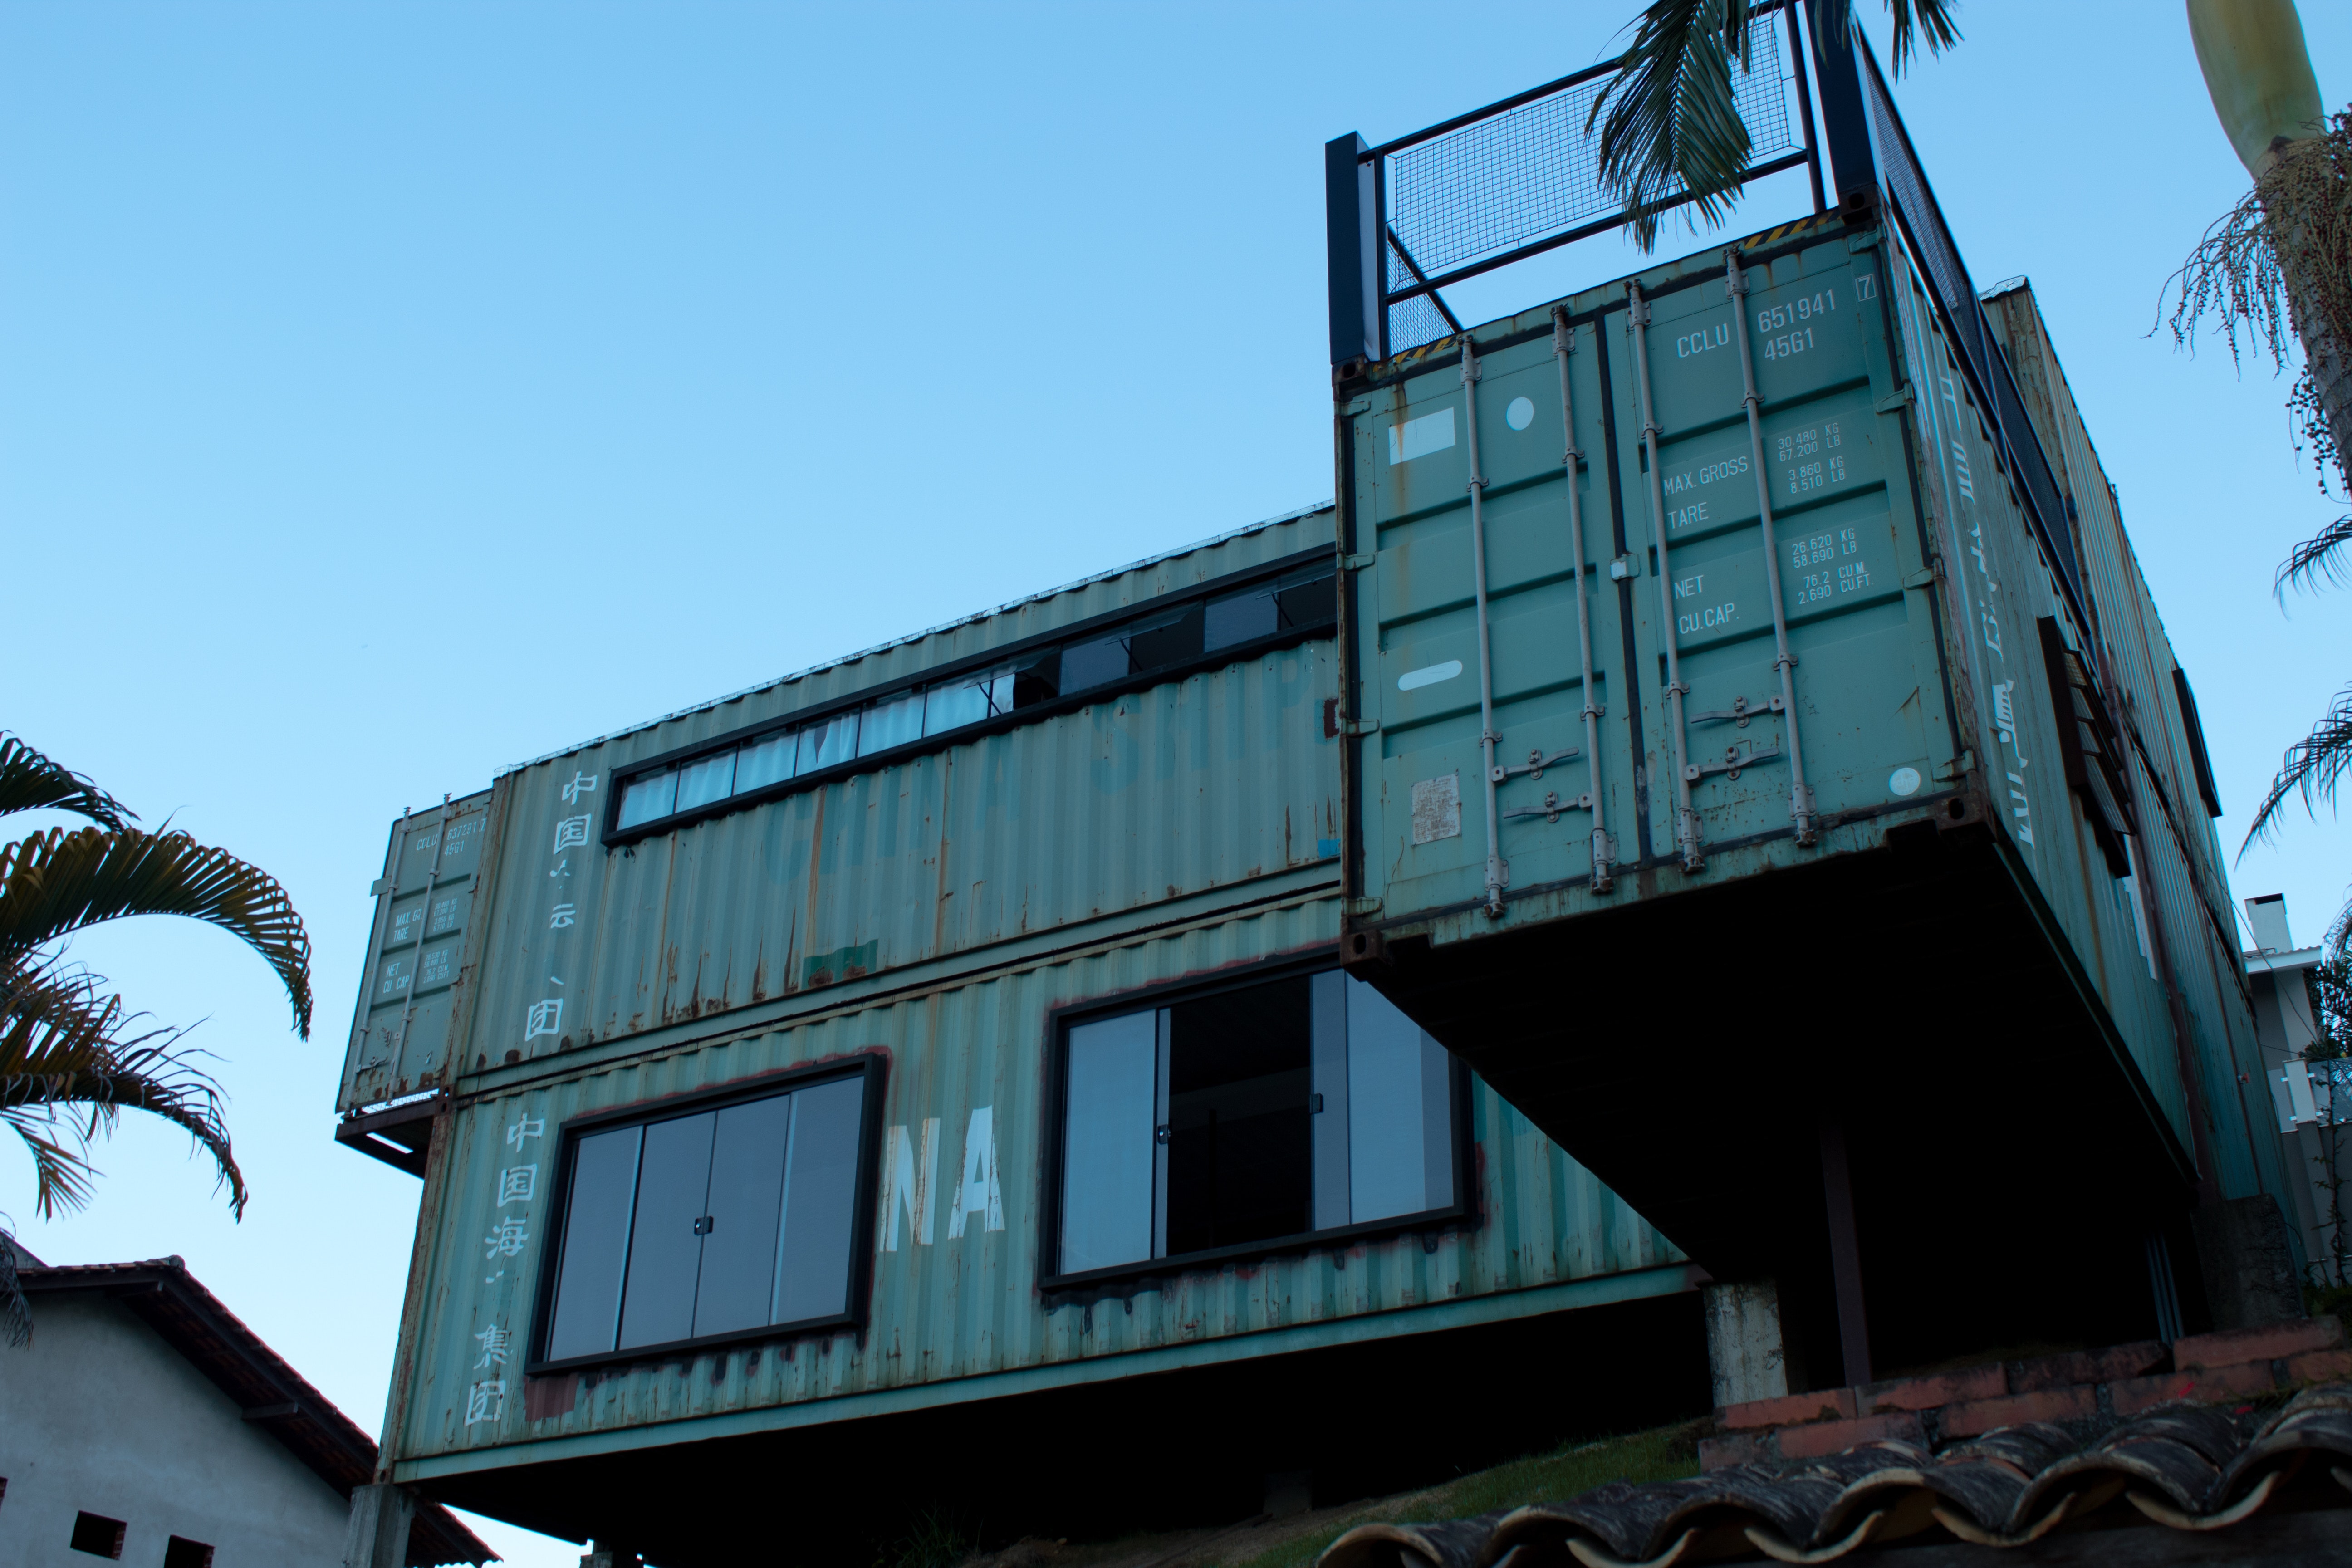
architecture, house, building, urban area, tree, facade, Material property, roof, home, real estate, window, residential area, city, plant, metal